Vehicle registration plates of Spain

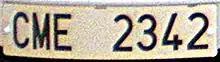
Mossos d'Esquadra police plate

The first system, introduced in 1900, consisted of a letter code denoting the province the vehicle was registered in (see below for the full list of codes), followed by a sequence number of up to six digits (codice_1). The codes were normally made up of the first one or two letters of the province name or the name of the provincial capital (many provinces are named after their capitals), under the provisions of a 1926 regulation. In the earliest days, some provinces used three-letter codes, but these were abolished after 1926.